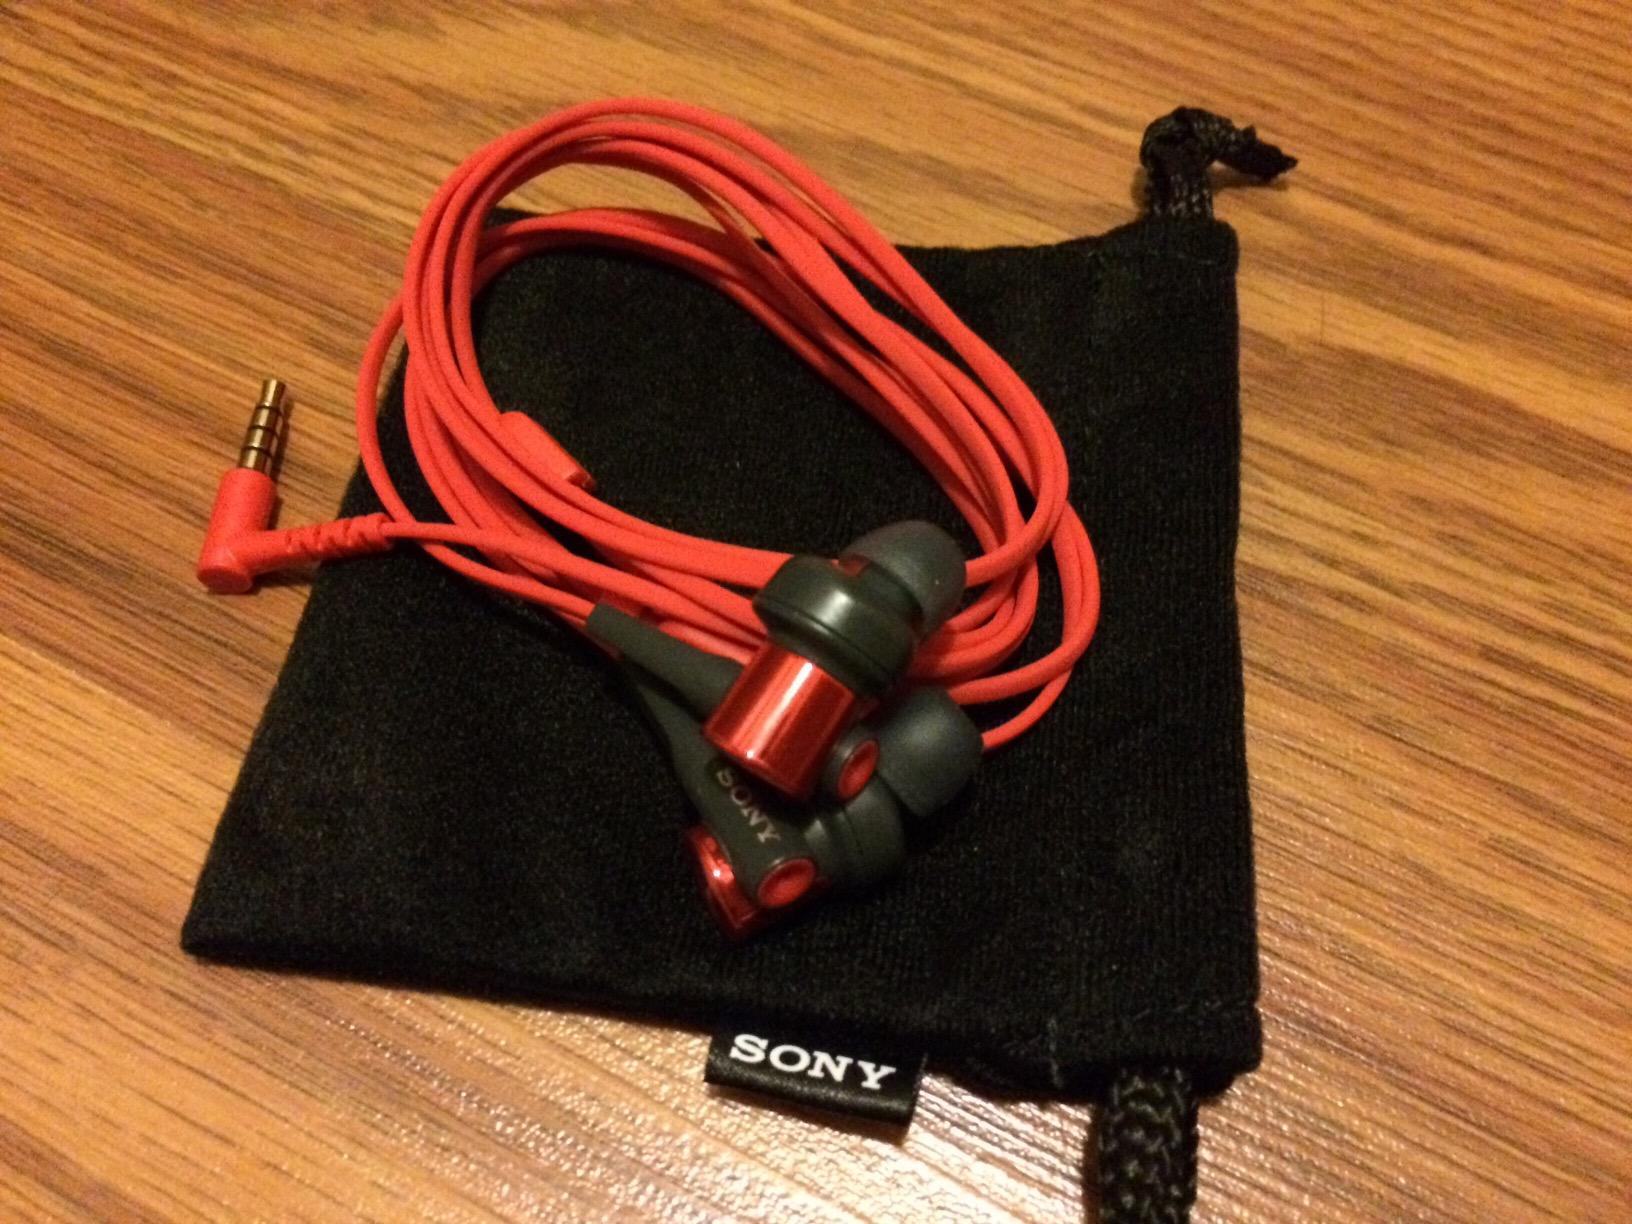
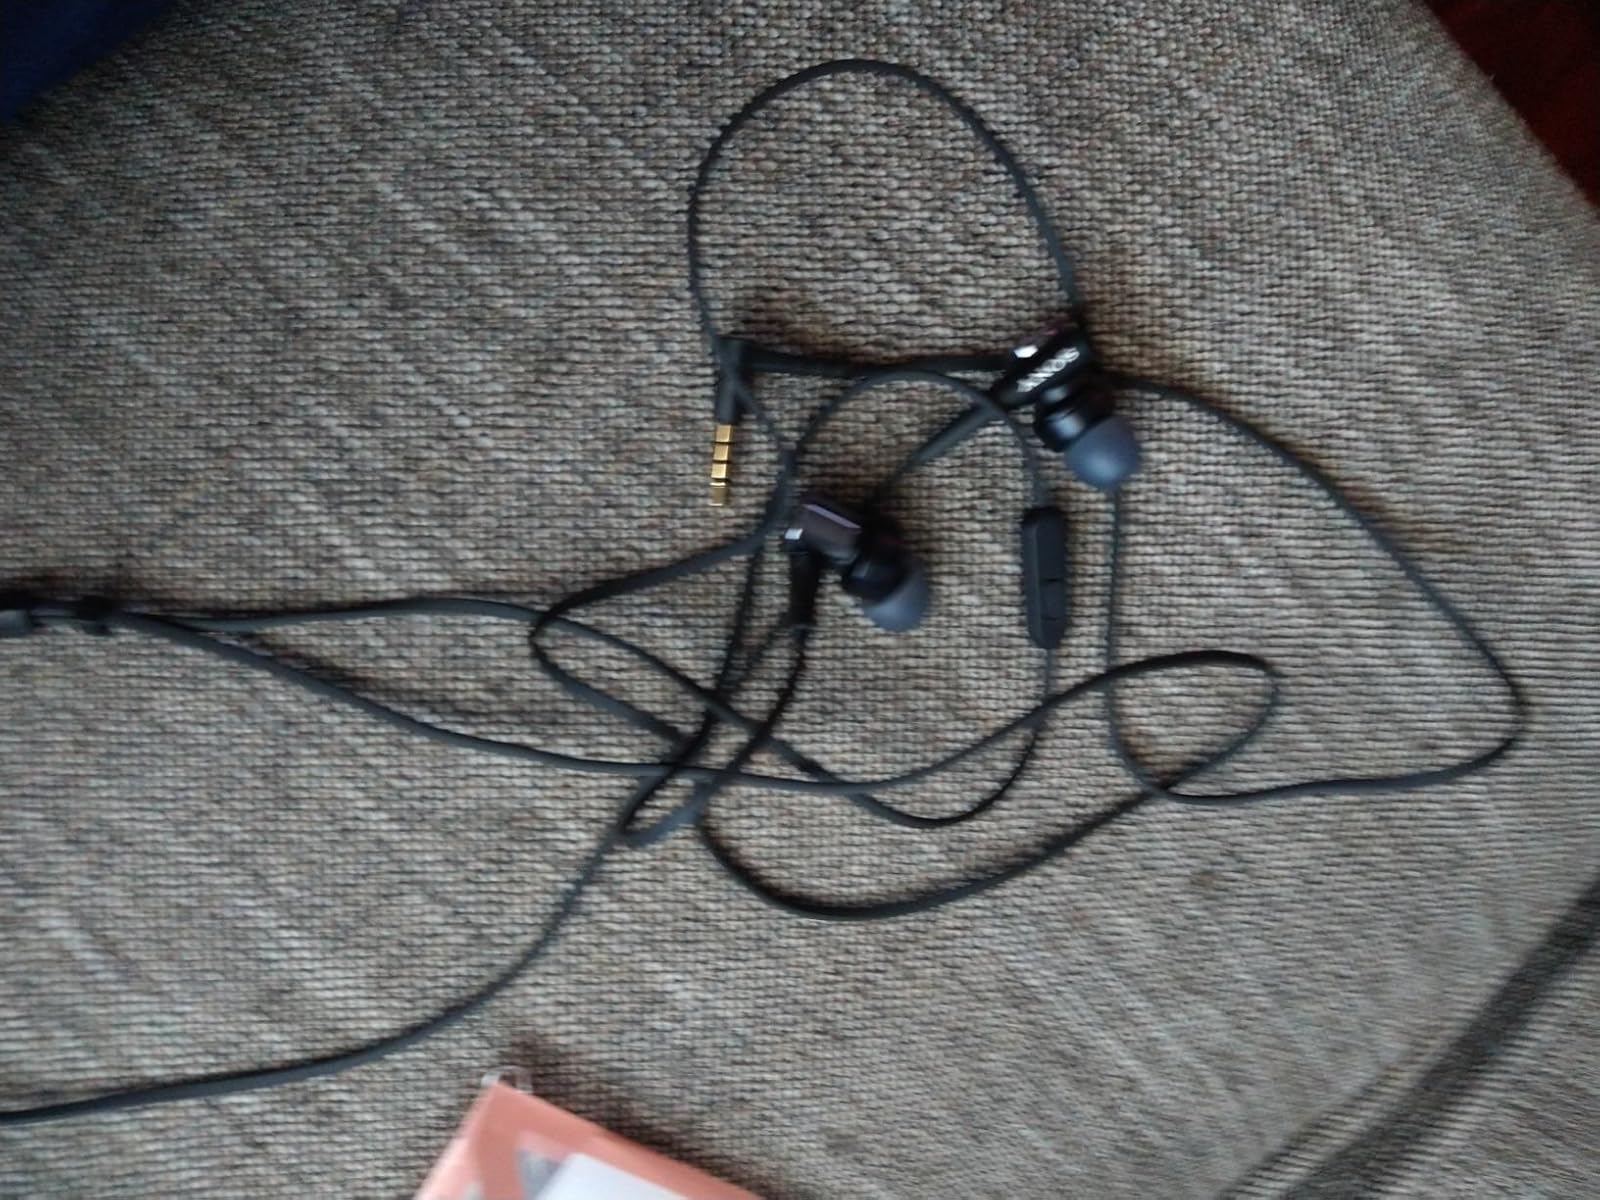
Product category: headphones
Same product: no